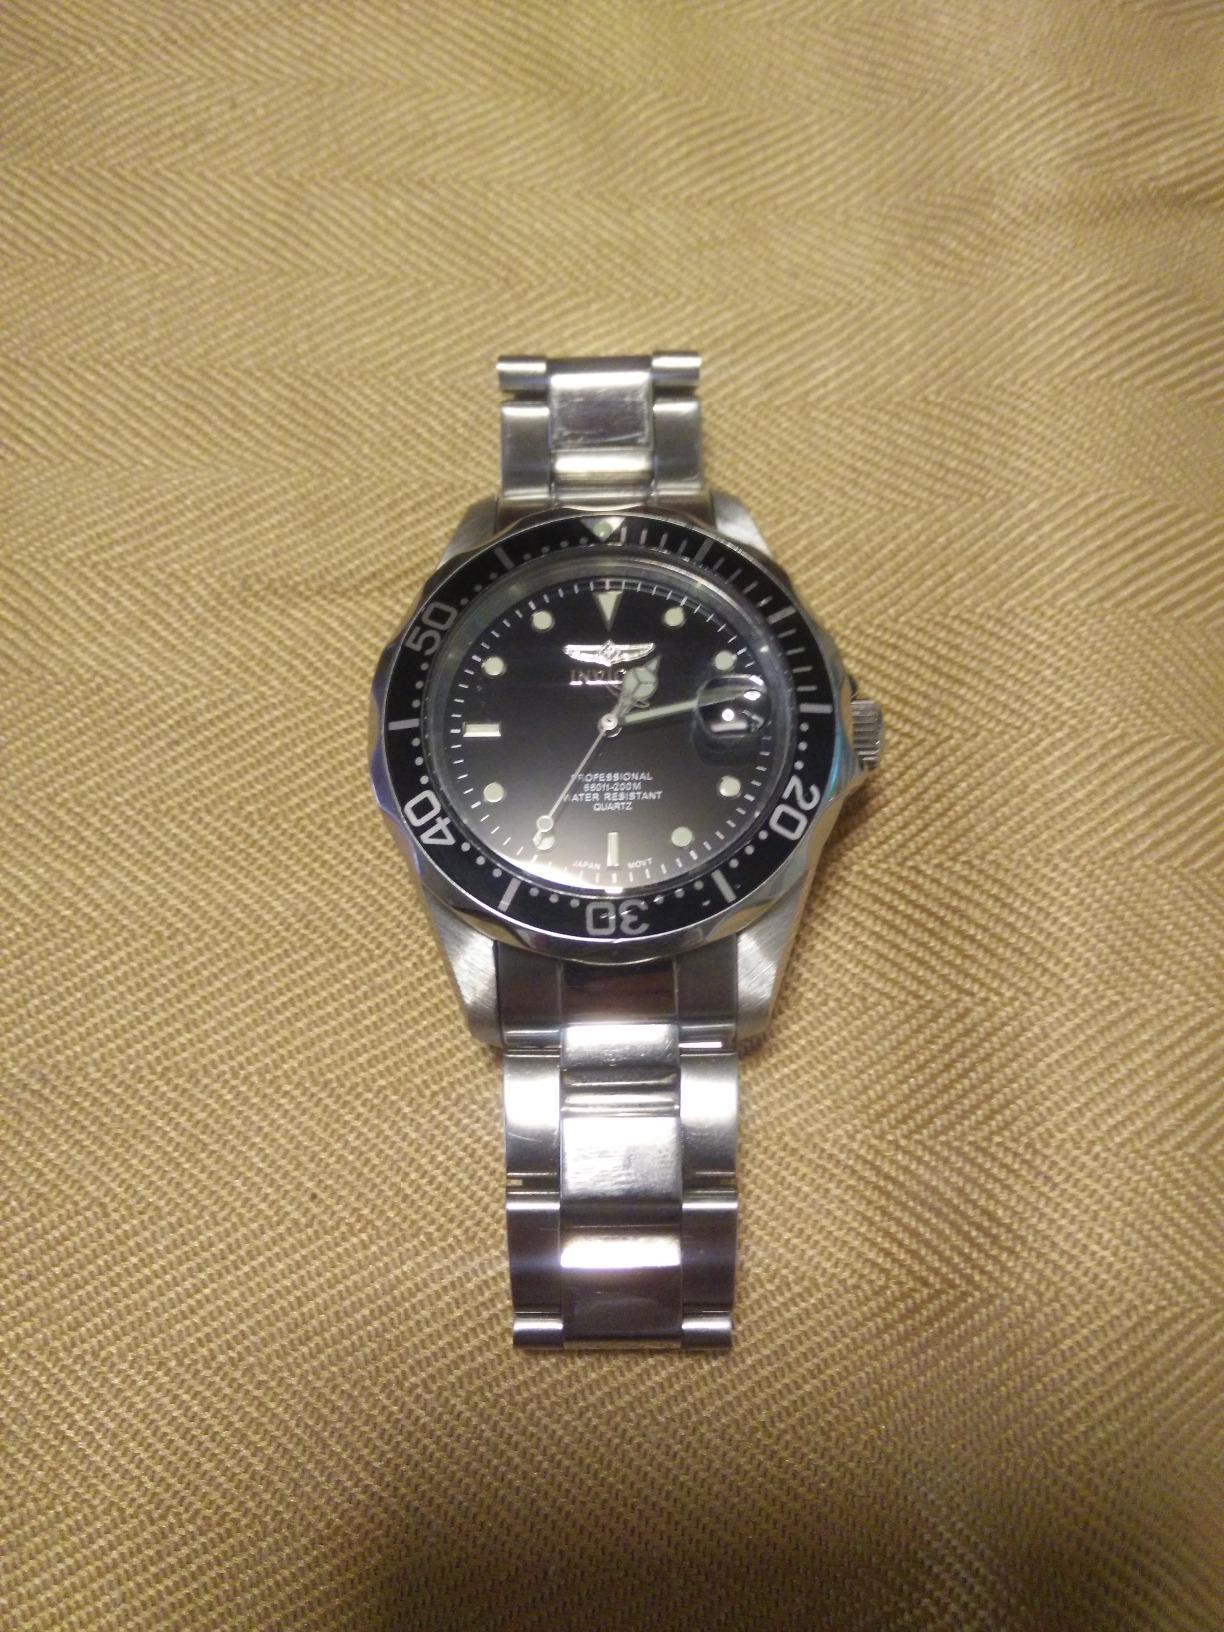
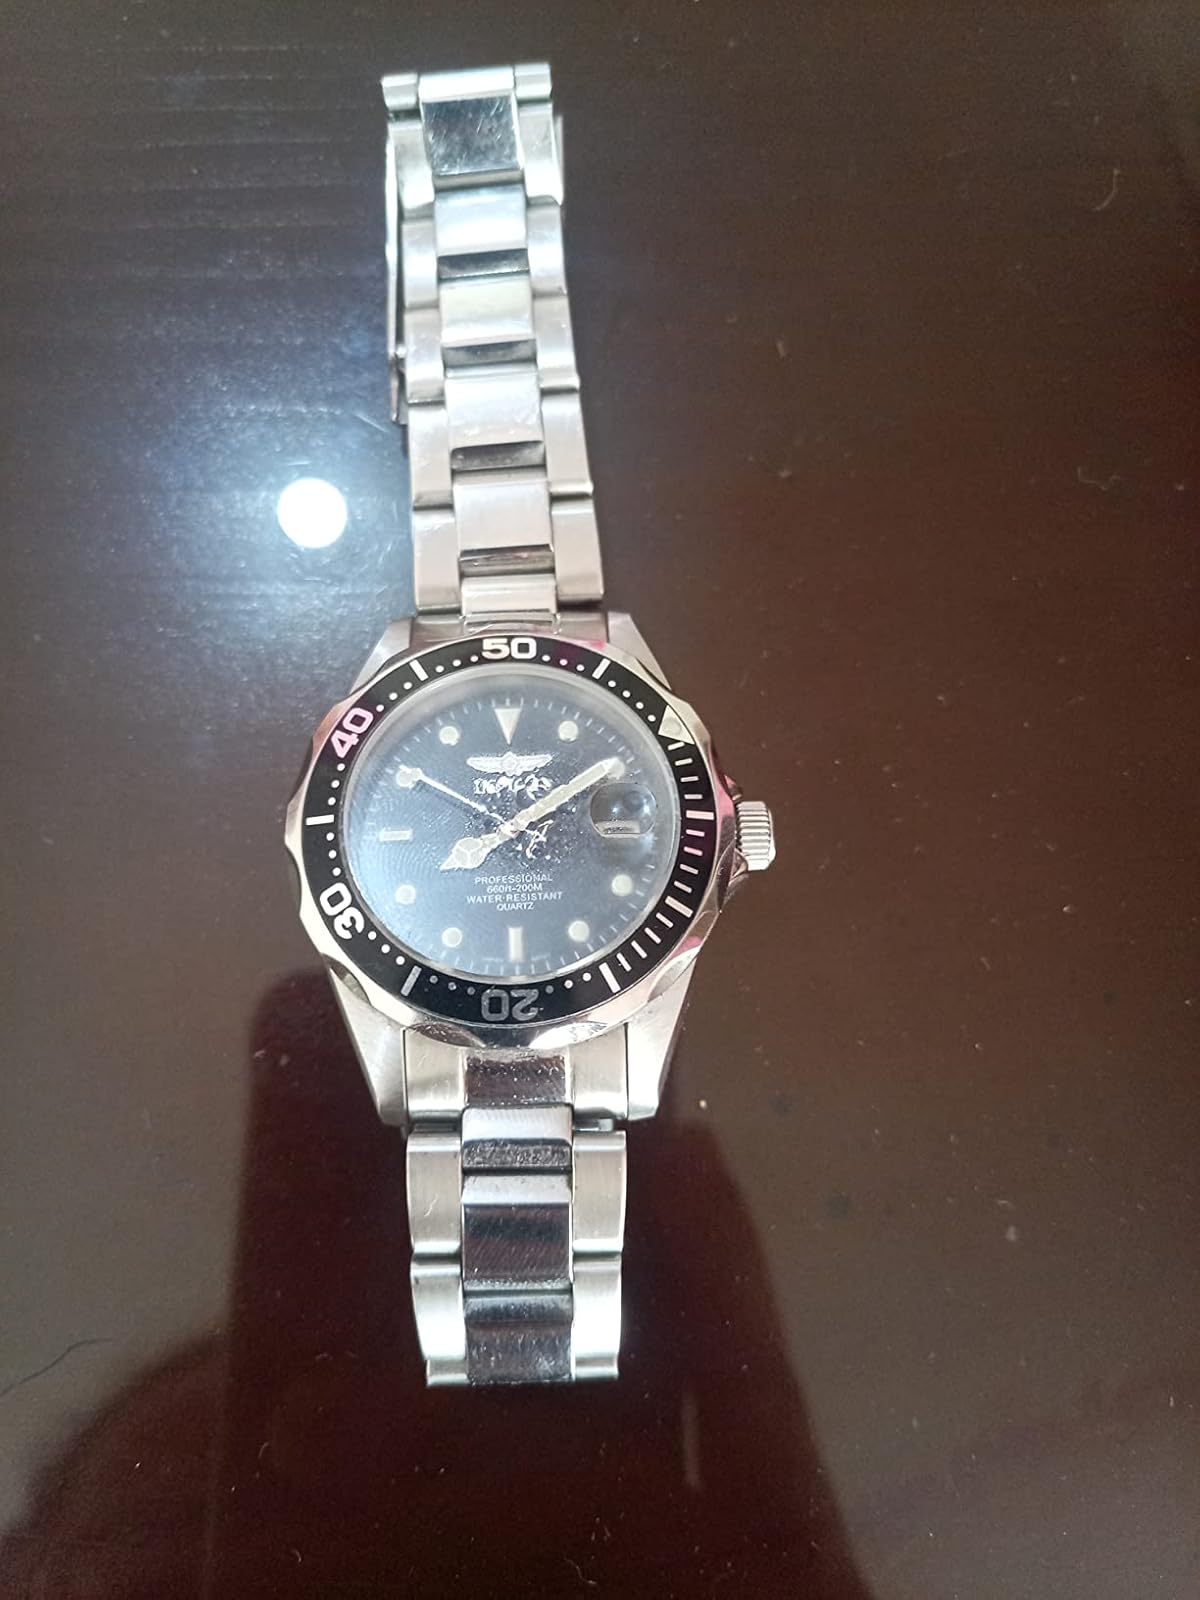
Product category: accessories_watch
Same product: yes